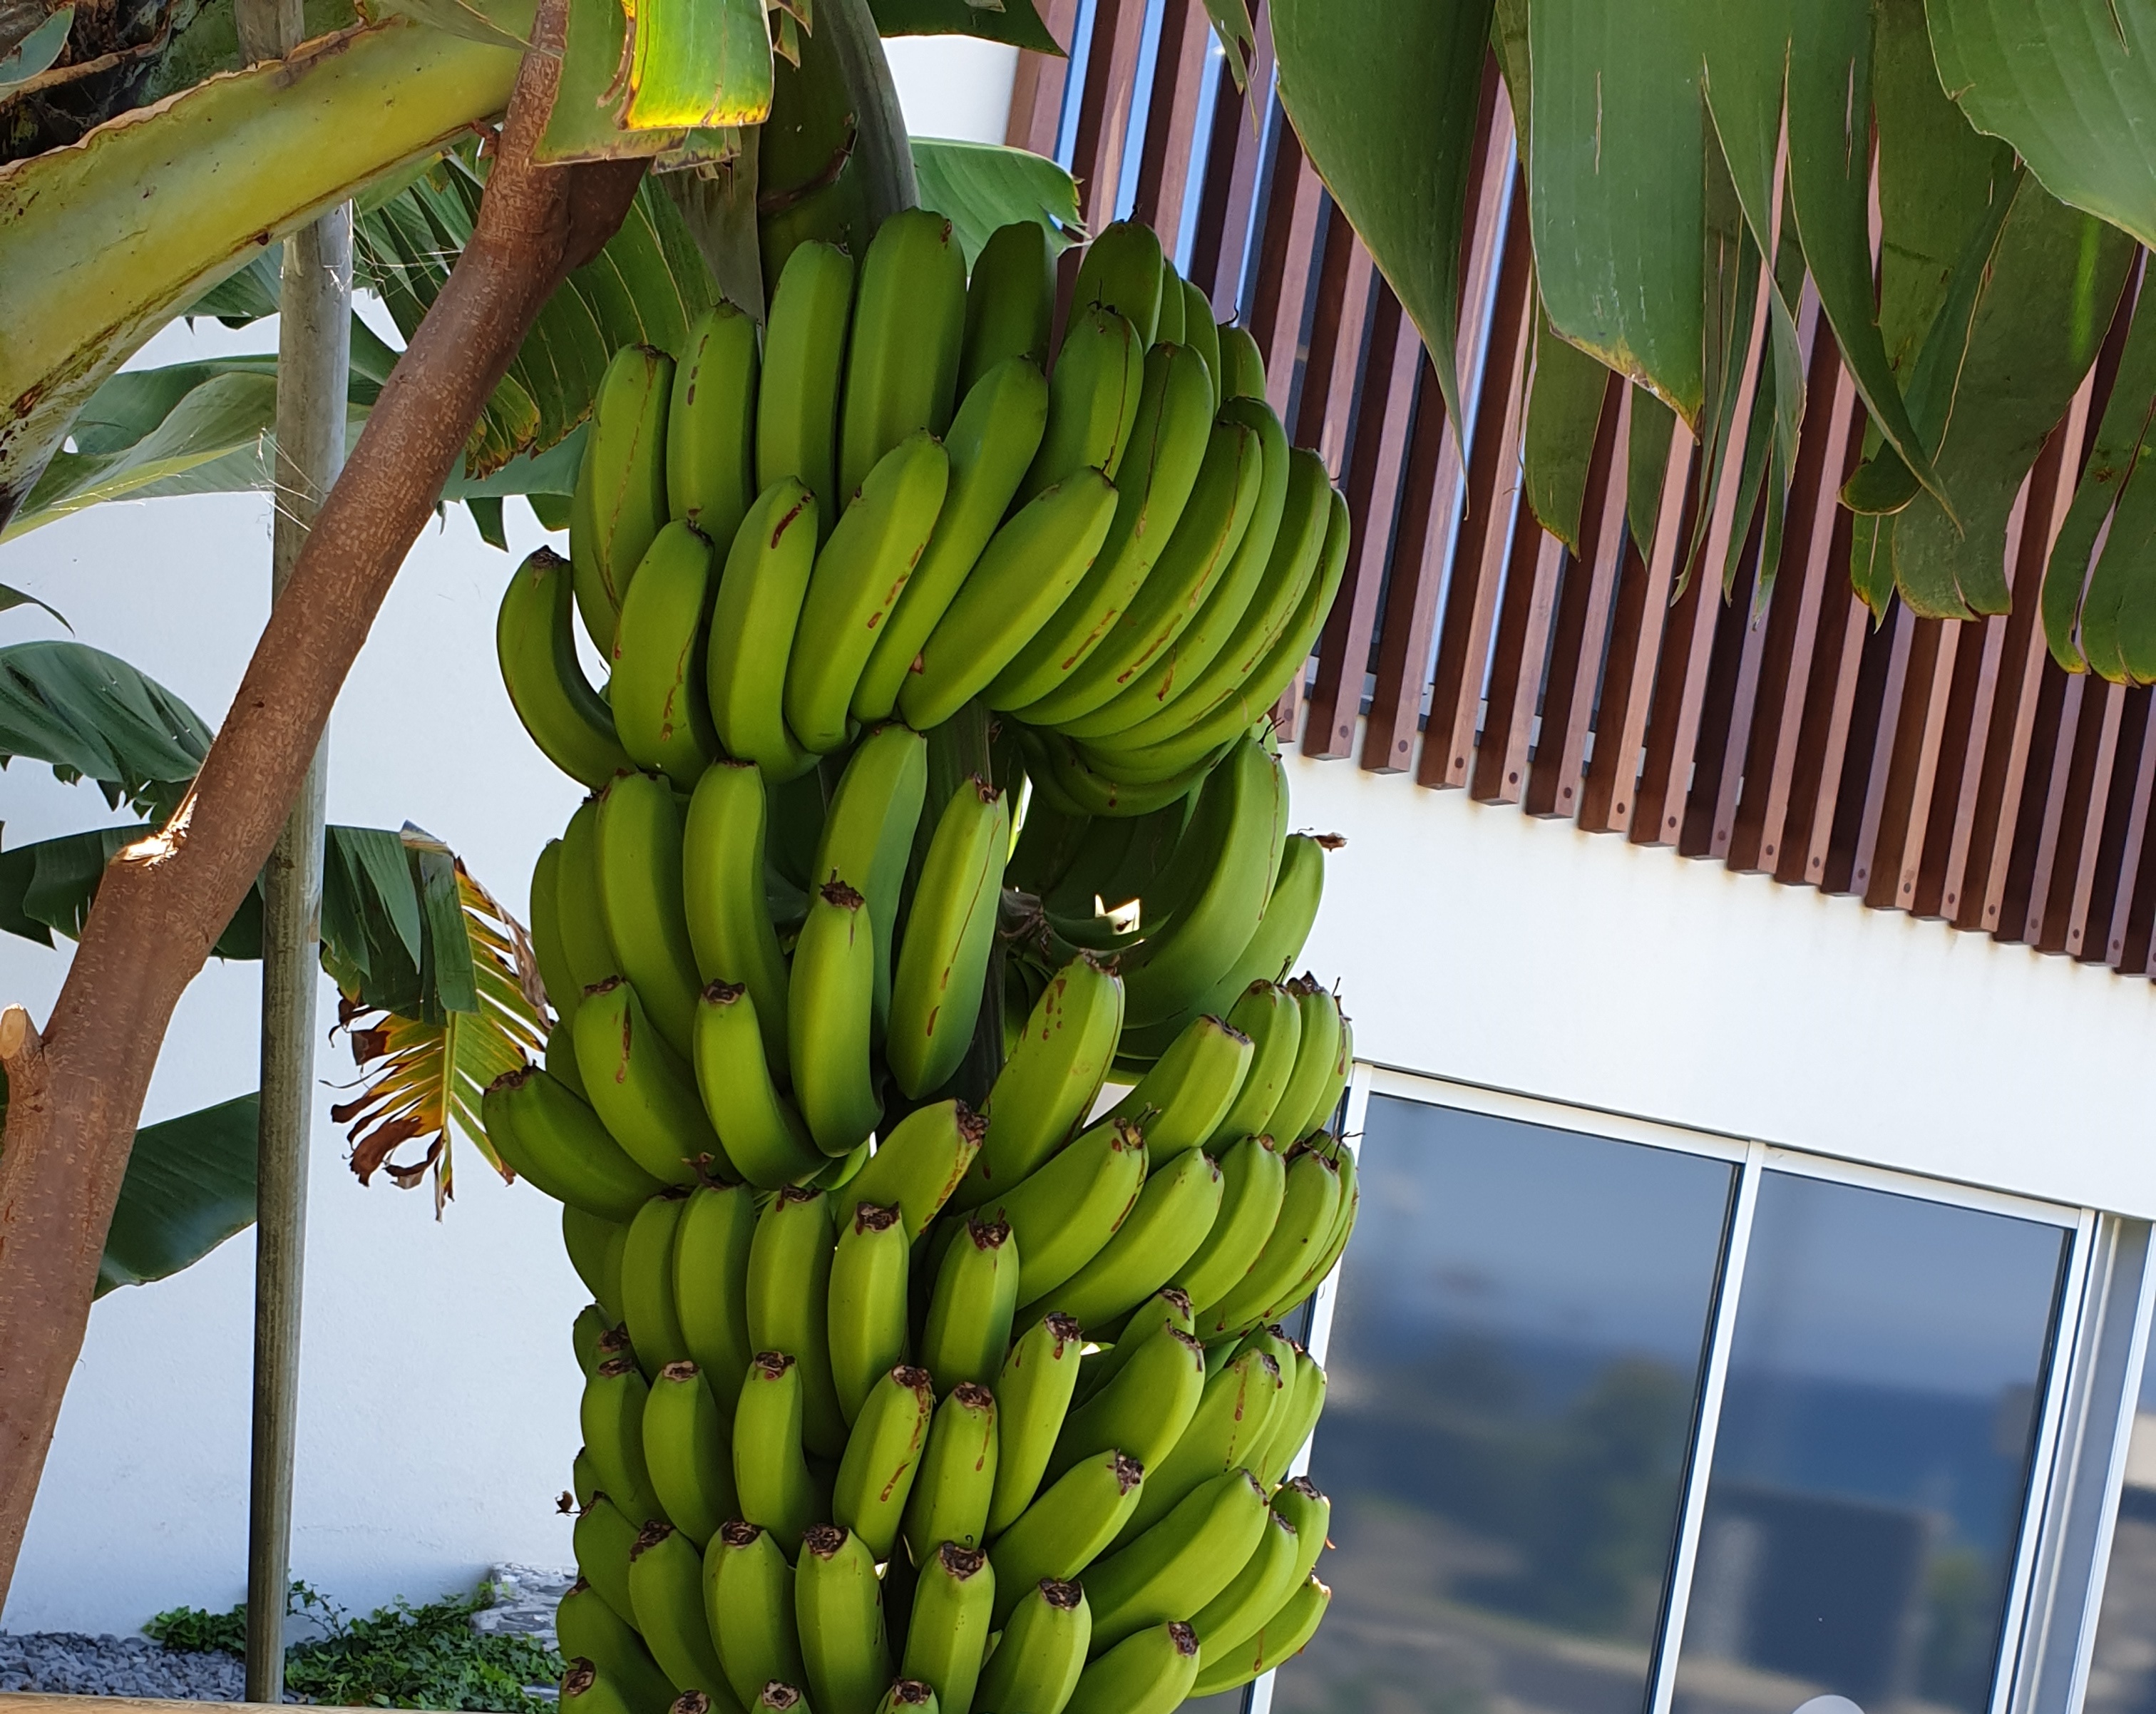
Label: Keep